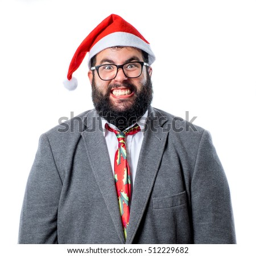
portrait of a crazy businessman wearing christmas hat and tie